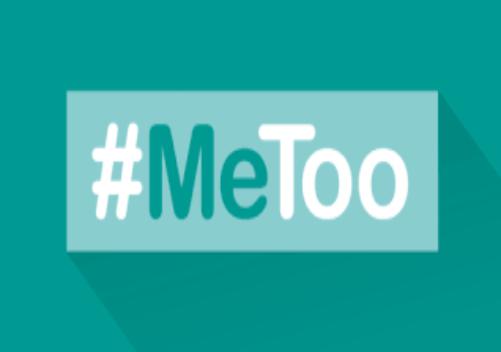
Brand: me too
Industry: Electronic